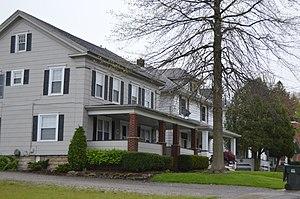
Hubbard est une cité des États-Unis située dans le comté de Trumbull, à l'est de Ohio. Elle fait partie de Hubbard Township, dans l'ancienne Connecticut Western Reserve.